Marco Luise

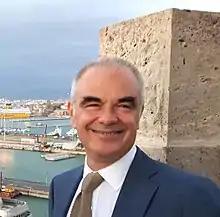
M. Luise in 2017

Marco Luise is a professor of Digital Communications at the University of Pisa, Italy, where he leads the PhD program in ICT Engineering. Born in Livorno, Italy, in 1960, he was a Research Fellow of the European Space Agency at the research centre ESTEC in the Netherlands, and of the Consorzio Nazionale delle Ricerche (CNR), Italy. He was named Fellow of the Institute of Electrical and Electronics Engineers (IEEE) in 2012 for contributions to synchronization and signal processing in communications. He is presently the Chairman of the Conservatorio (Music University) "Pietro Mascagni" in Livorno, Italy. His main research interests lie in the broad area of communication theory, with particular emphasis on wireless communications, mobile and satellite communications, and satellite positioning systems. He's been the Coordinator of the EC FP7 Network of Excellence on Wireless Communications NEWCOM# and has authored more than 300 technical papers, books, and patents in his research field.